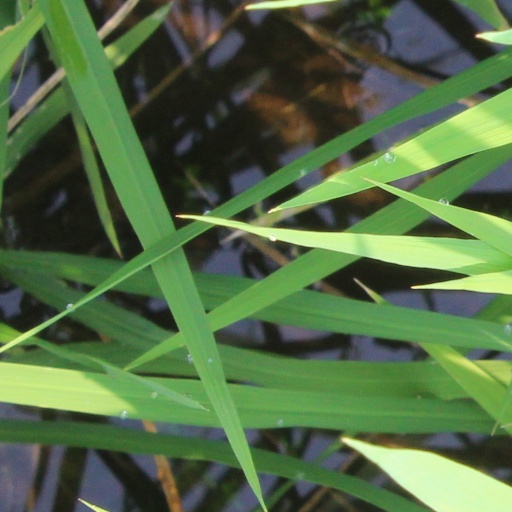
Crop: rice